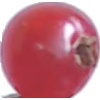
Label: Redcurrant 1